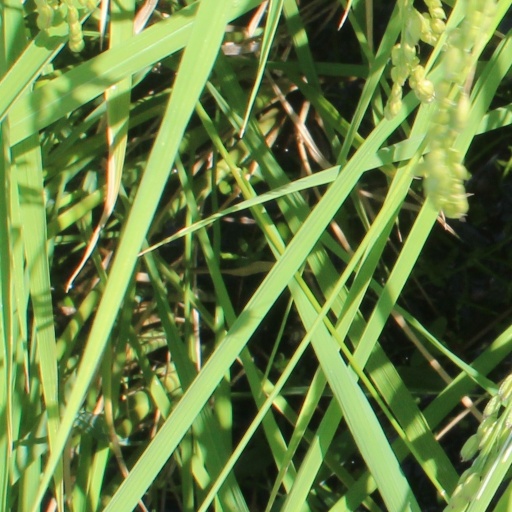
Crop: rice